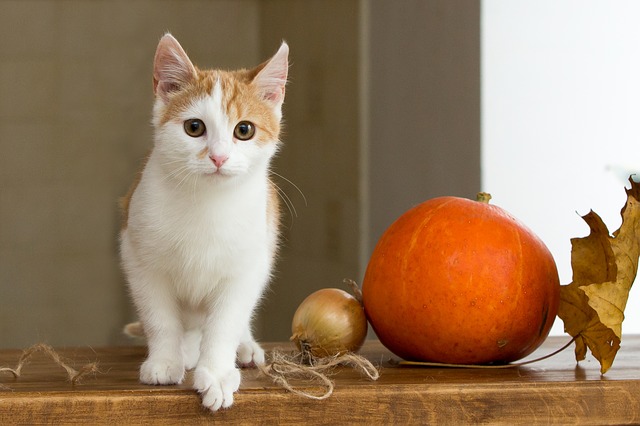
Label: gatto